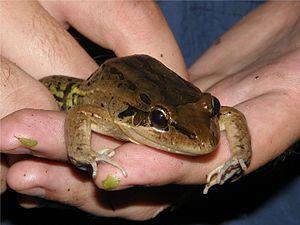
Leptodactylus bolivianus est une espèce d'amphibiens de la famille des Leptodactylidae.